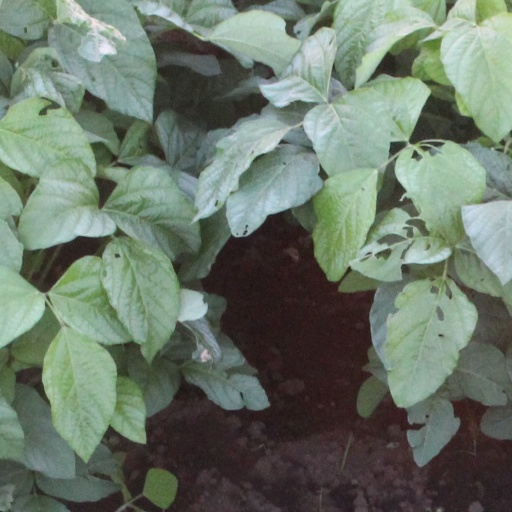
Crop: soybean